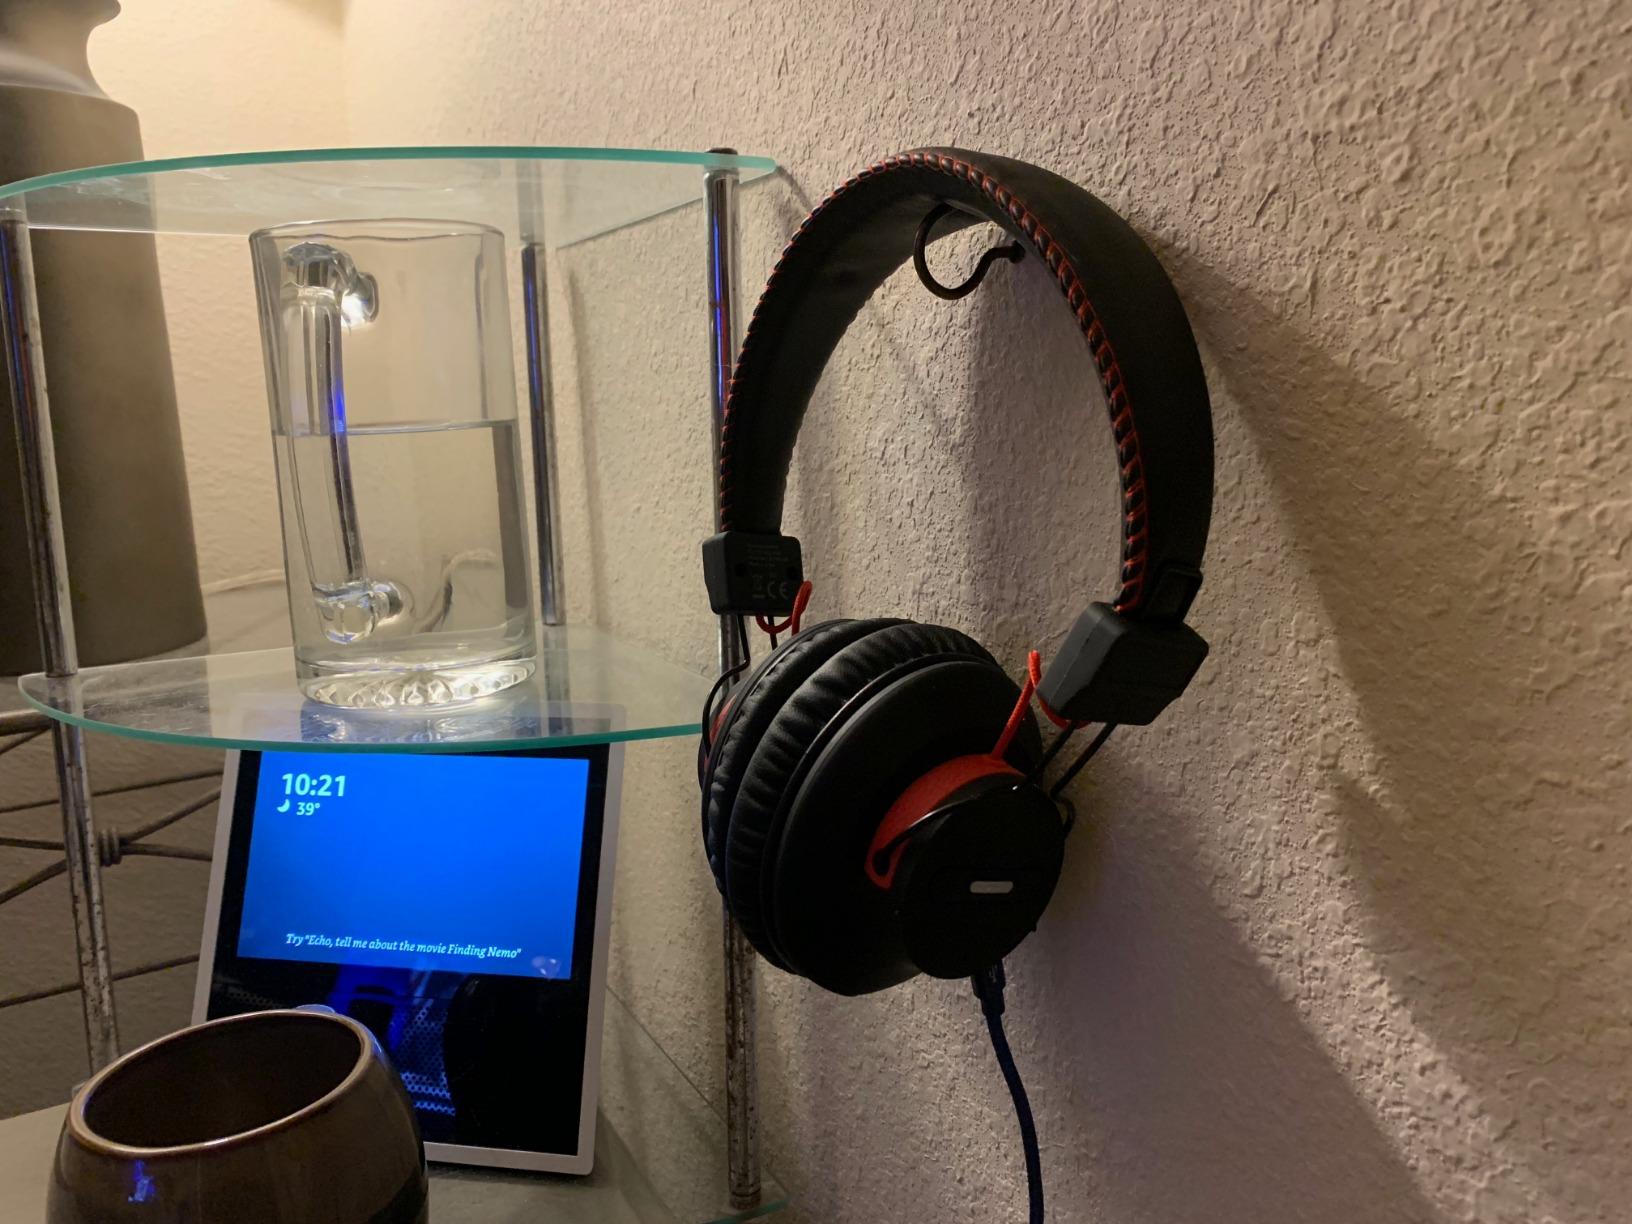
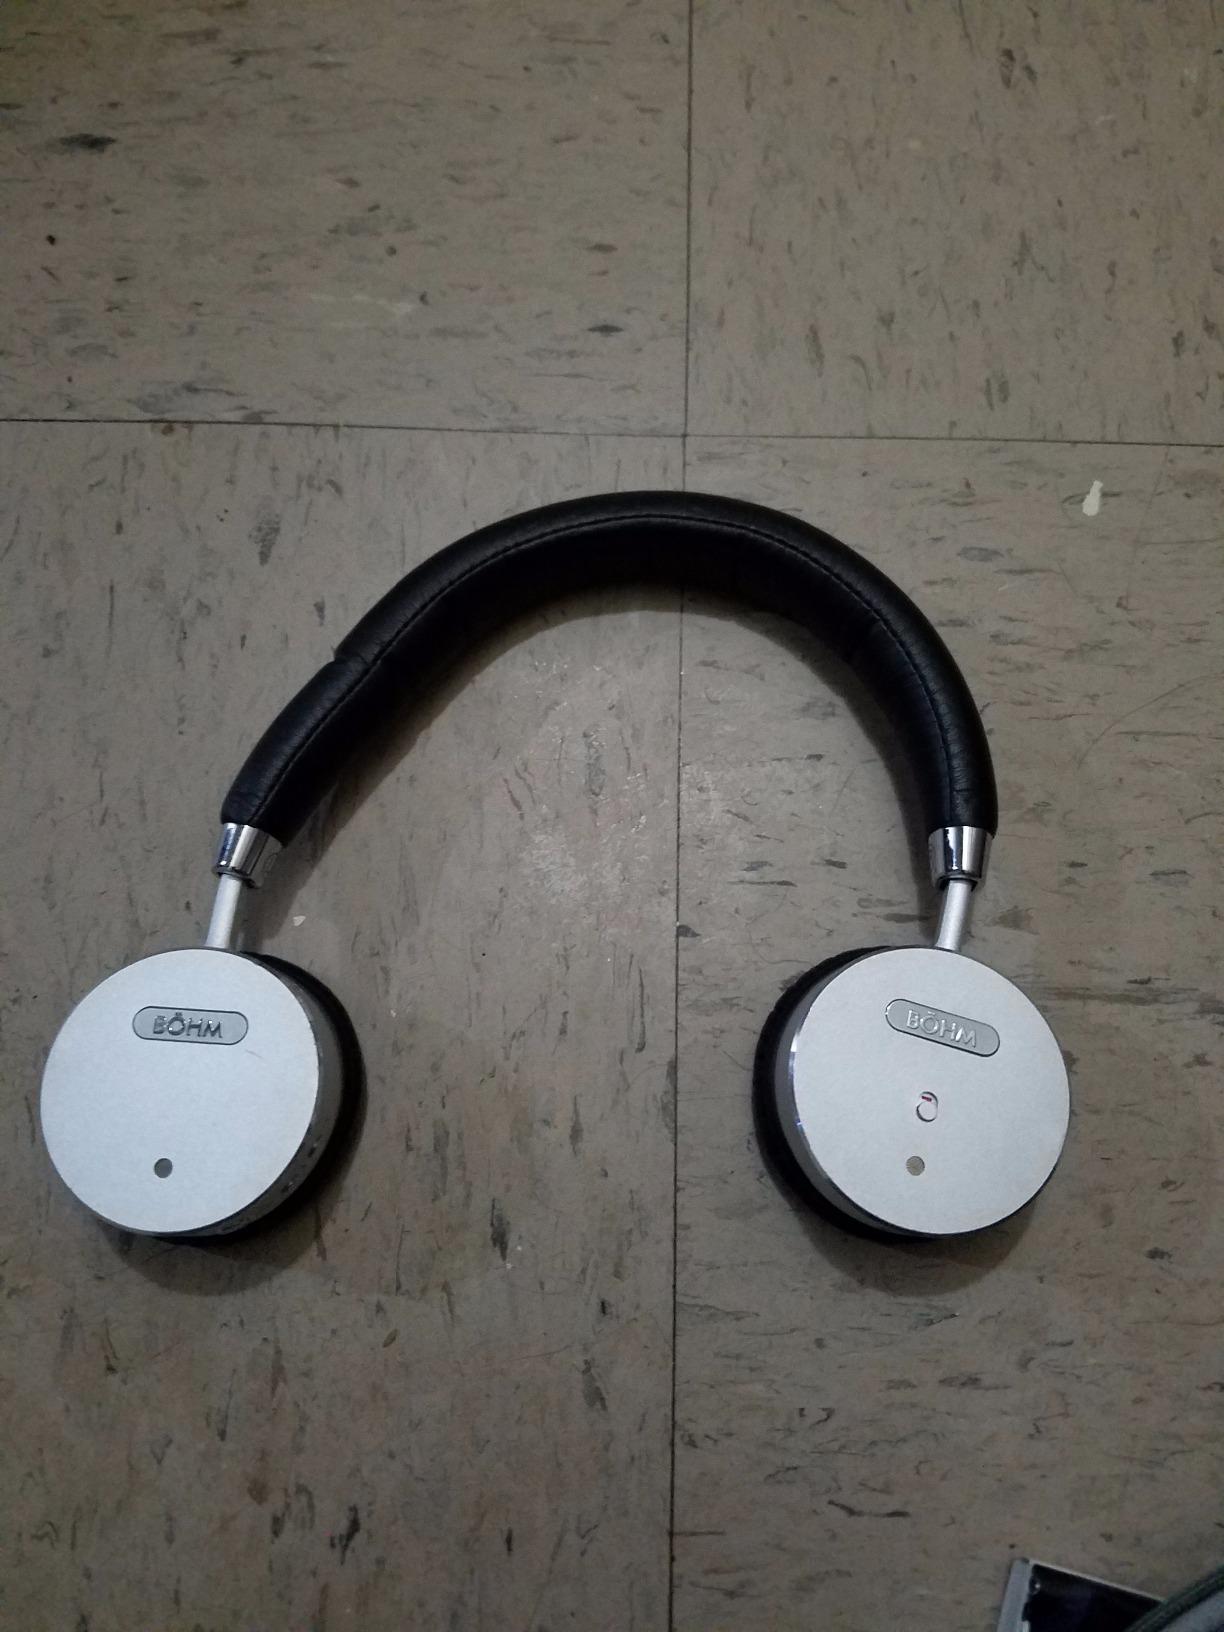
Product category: headphones
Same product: no